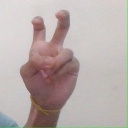
अक्षर: ई